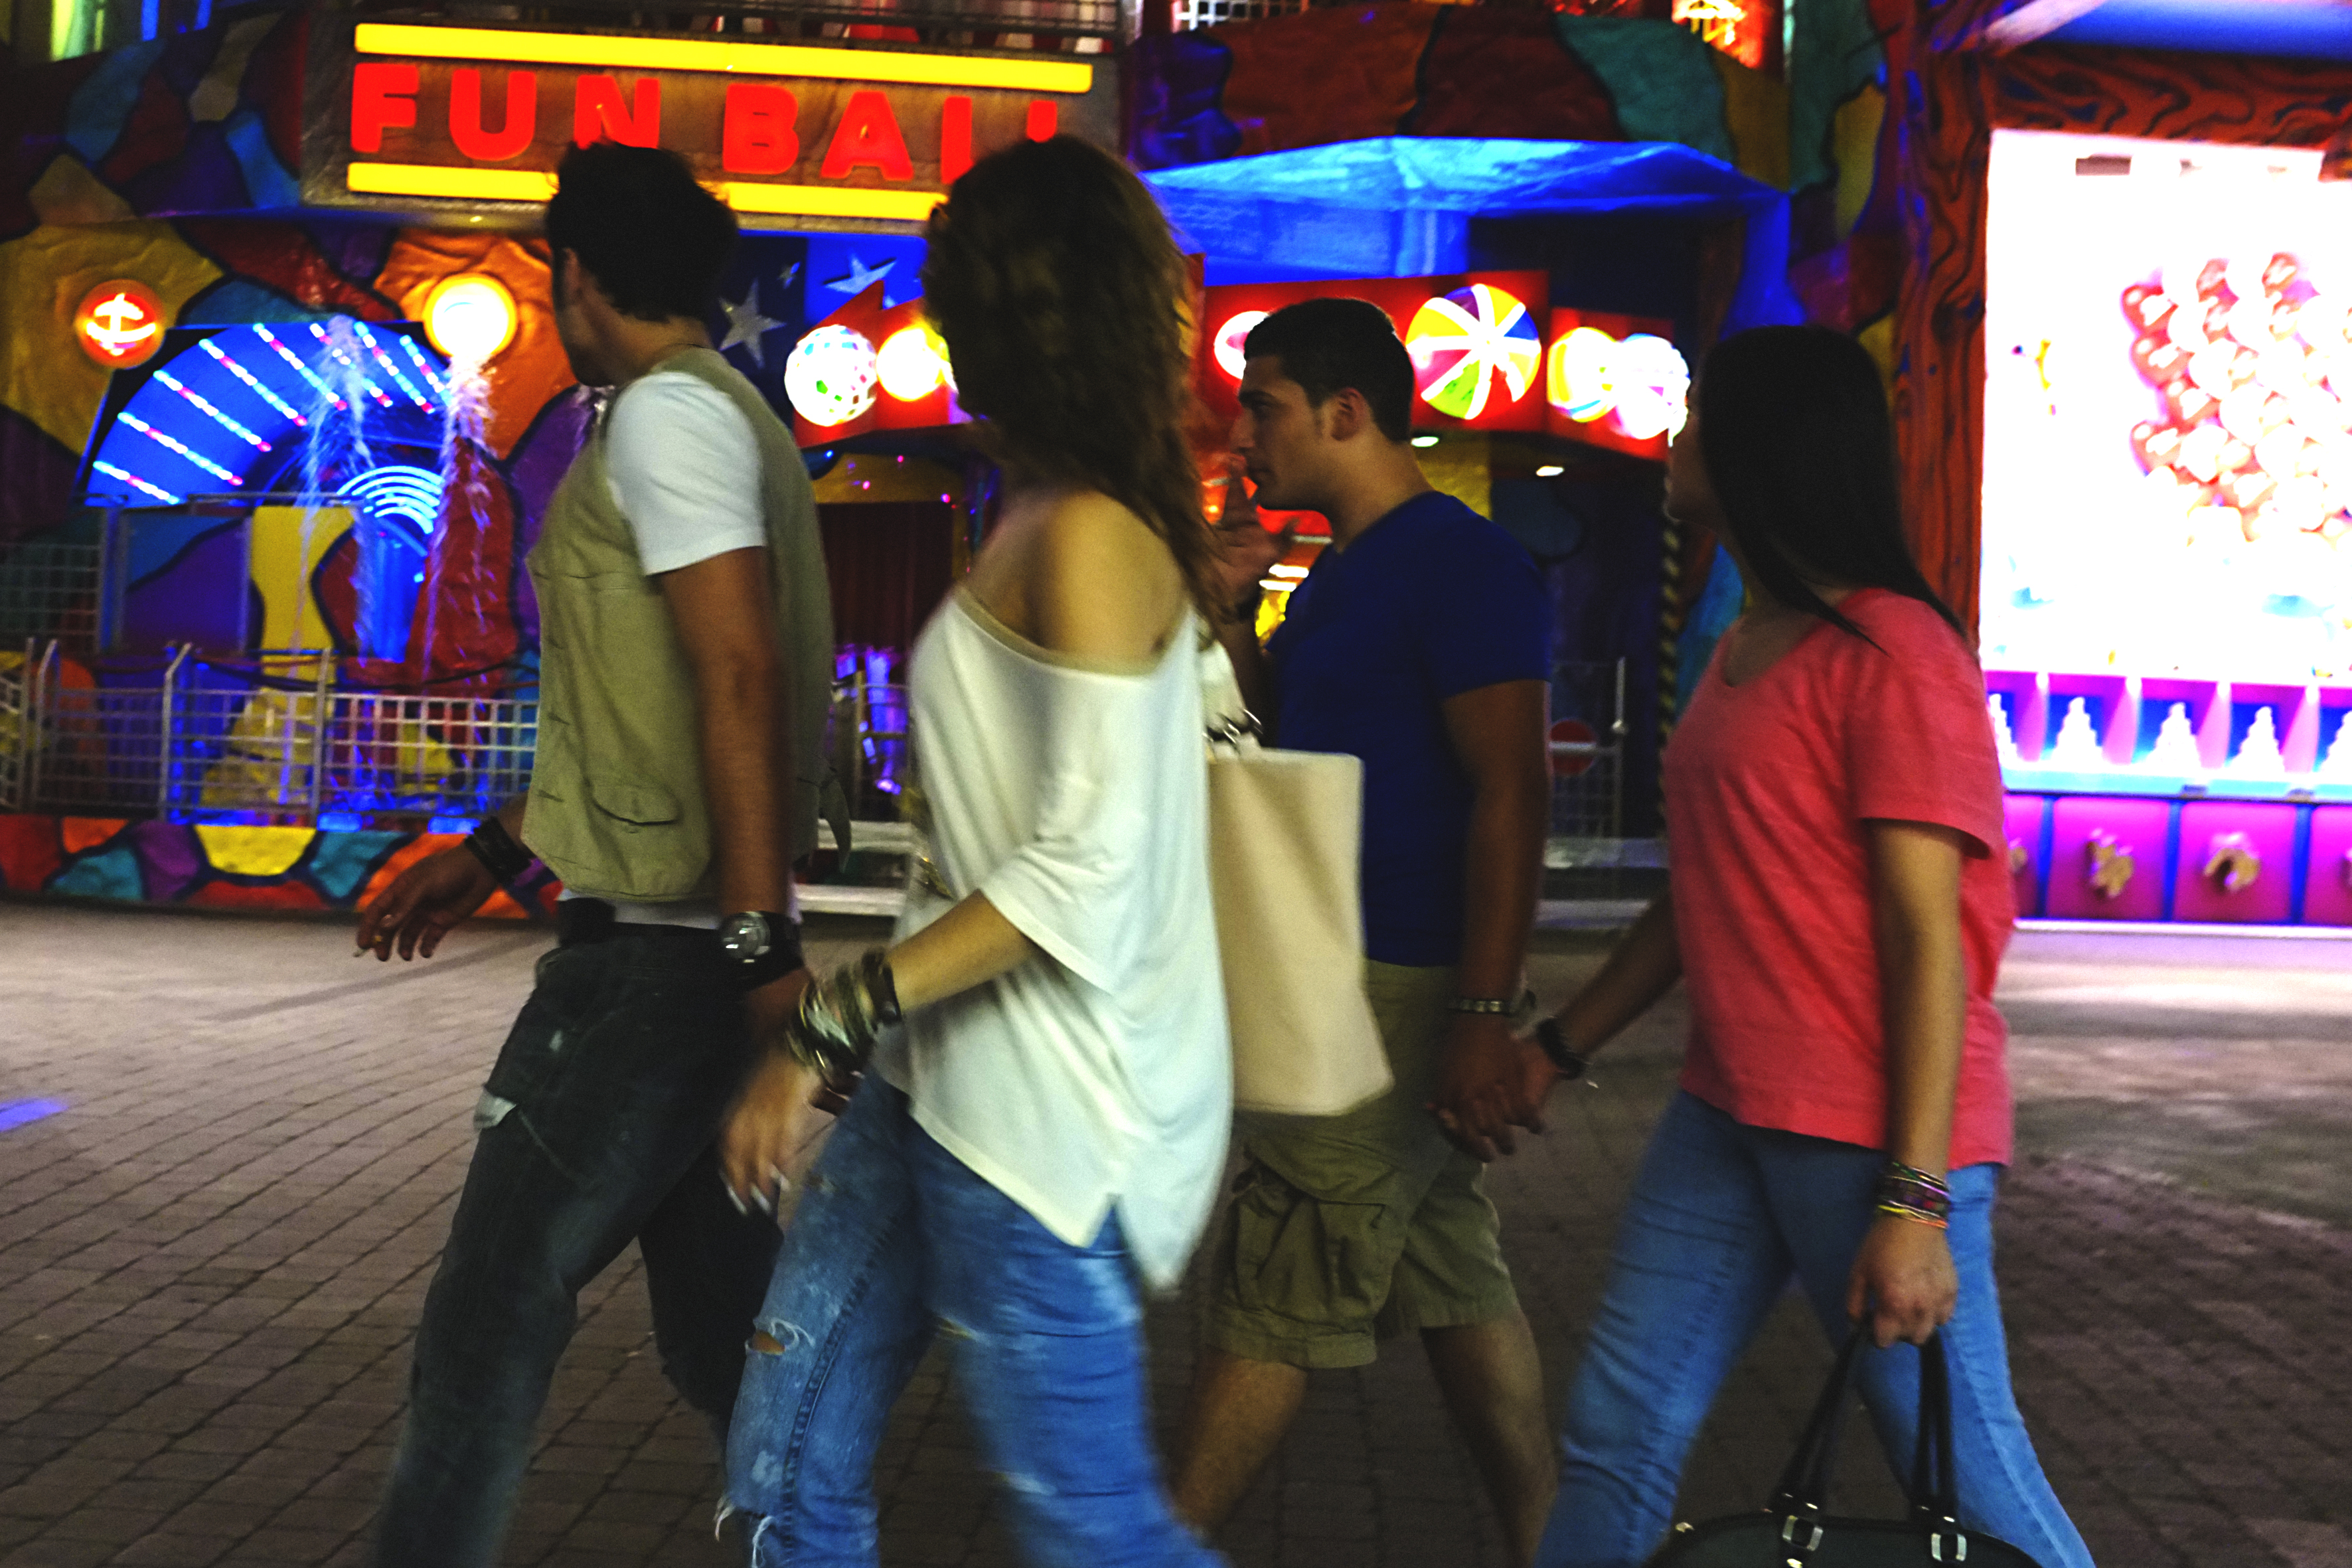
street, urban, fujifilm, festival, vienna, x100, fuji, fair, wien, finepixx100